Railnews

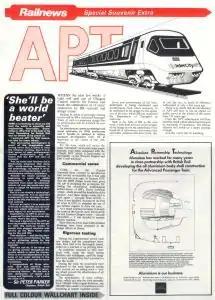
A "Railnews" special edition on the Advanced Passenger Train from 1980

"Railnews", in the early days spelt 'Rail News', was originally the house newspaper of British Railways, published by the British Railways Board. It first appeared in 1963 under the editorship of Keith Horrox with a price of 6d, replacing the former magazines which had been produced for each railway Region, although Regional 'slip' pages continued for many years. From 1978 to October 1996 it was issued free to all employees of British Rail. An attempt to sell it as a result of the privatisation of British Rail was unsuccessful and production ceased in October 1996. In February 1997 the title was revived by some former BR managers, with Sir William McAlpine as Chairman and Cyril Bleasdale as Managing Director. Both maintained these positions until their deaths. The managing director is now David Longstaff. Only four months went by between the ending of the BR version and the launch in March 1997 of its independent successor.